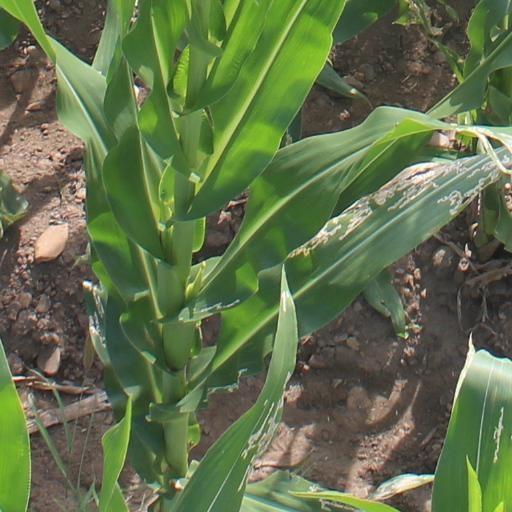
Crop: maize; corn